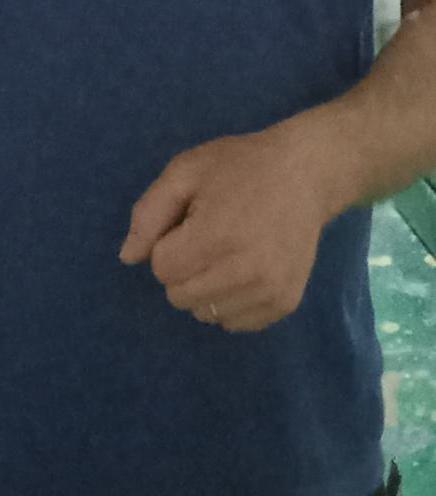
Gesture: no_gesture